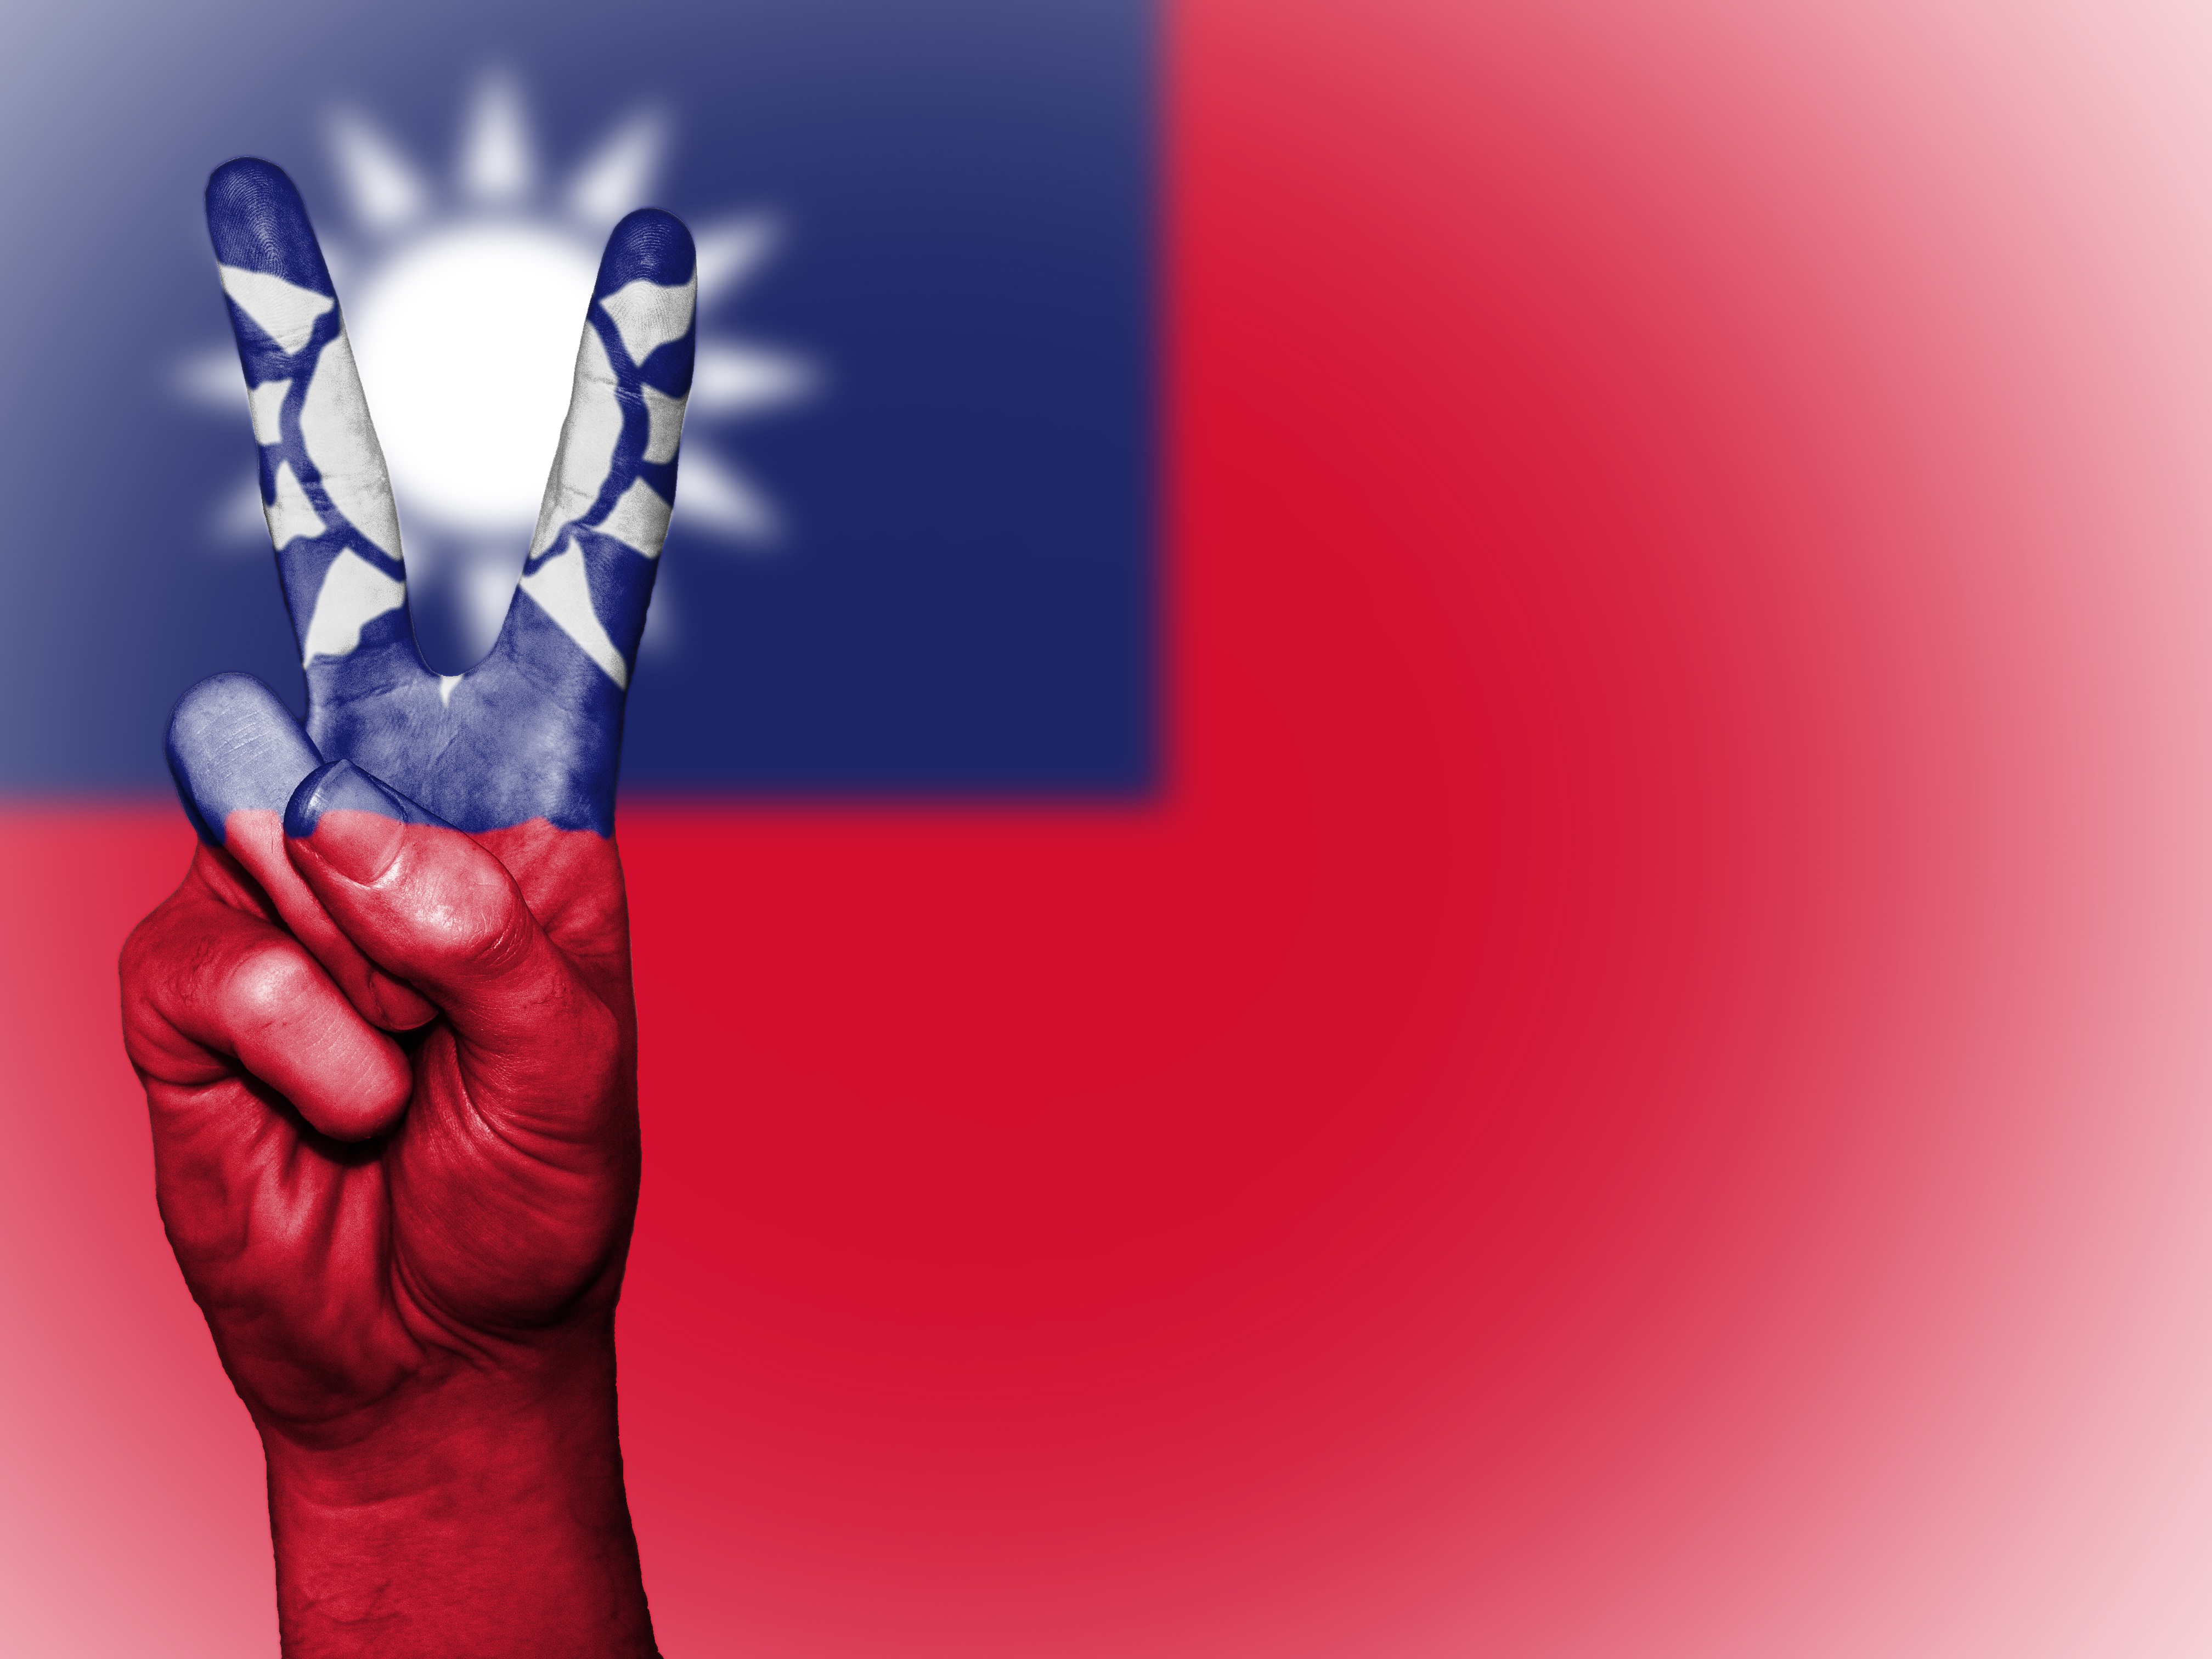
hand, country, travel, finger, red, symbol, banner, flag, peace, tourism, arm, muscle, human body, national, colors, background, illustration, state, organ, taiwan, icon, nation, ensign, sense, computer wallpaper